Daisy (advertisement)

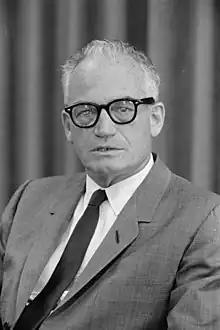

Nearly three weeks after its broadcast, Goldwater said that "the homes of America are horrified and the intelligence of Americans is insulted by weird television advertising by which this Administration threatens the end of the world unless all‐wise Lyndon is given the nation for his very own." In his subsequent speeches, Goldwater defended his views and insisted he wanted "peace through preparedness". In late September, he persuaded former president Dwight D. Eisenhower to appear in a filmed interview. He asked Eisenhower: "Our opponents are referring to us as warmongers, and I'd like to know what your opinion of that would be?" Eisenhower referred to Johnson's accusations as "actual tommyrot [nonsense]".